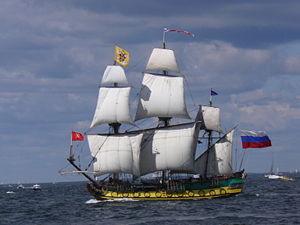
La Liberty Tall Ships Regatta 2019 sera accueillie lors de l'Armada de Rouen 2019 se déroulant sur les quais de Seine du grand port maritime de Rouen du 6 au 16 juin 2019. C'est à l'occasion du 75ᵉ anniversaire du Débarquement de Normandie et de la libération des territoires occupés dans le nord-ouest de l'Europe qu'une flotte internationale de Tall Ships prendra le départ pour une course reliant Rouen au port de Scheveningen à La Haye.
Le Shtandart est la réplique d'une frégate russe du XVIIIᵉ siècle du même nom, navire amiral du tsar Pierre le Grand. Ce navire est un trois-mâts carré de 34,5 m de longueur, lancé en 1999.